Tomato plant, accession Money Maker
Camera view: horizontal (90 deg, fisheye); turntable rotation: 270 degrees
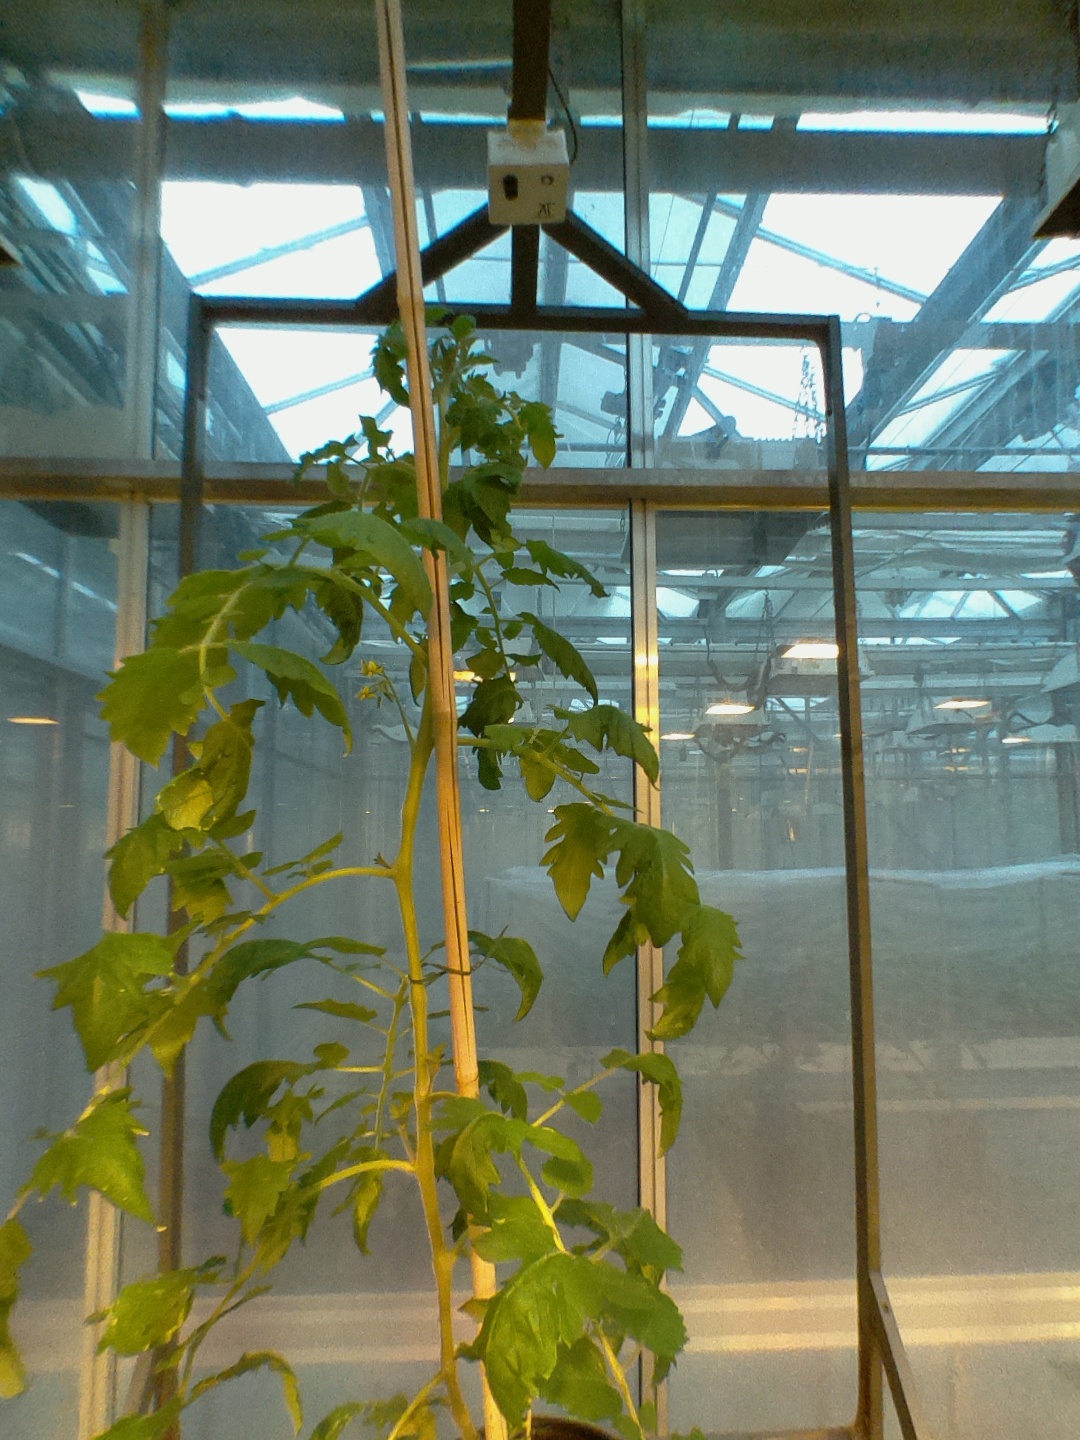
BBCH growth stage 68: Full flowering, 80%-90% of flowers open, more petals falling